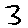
Label: 3